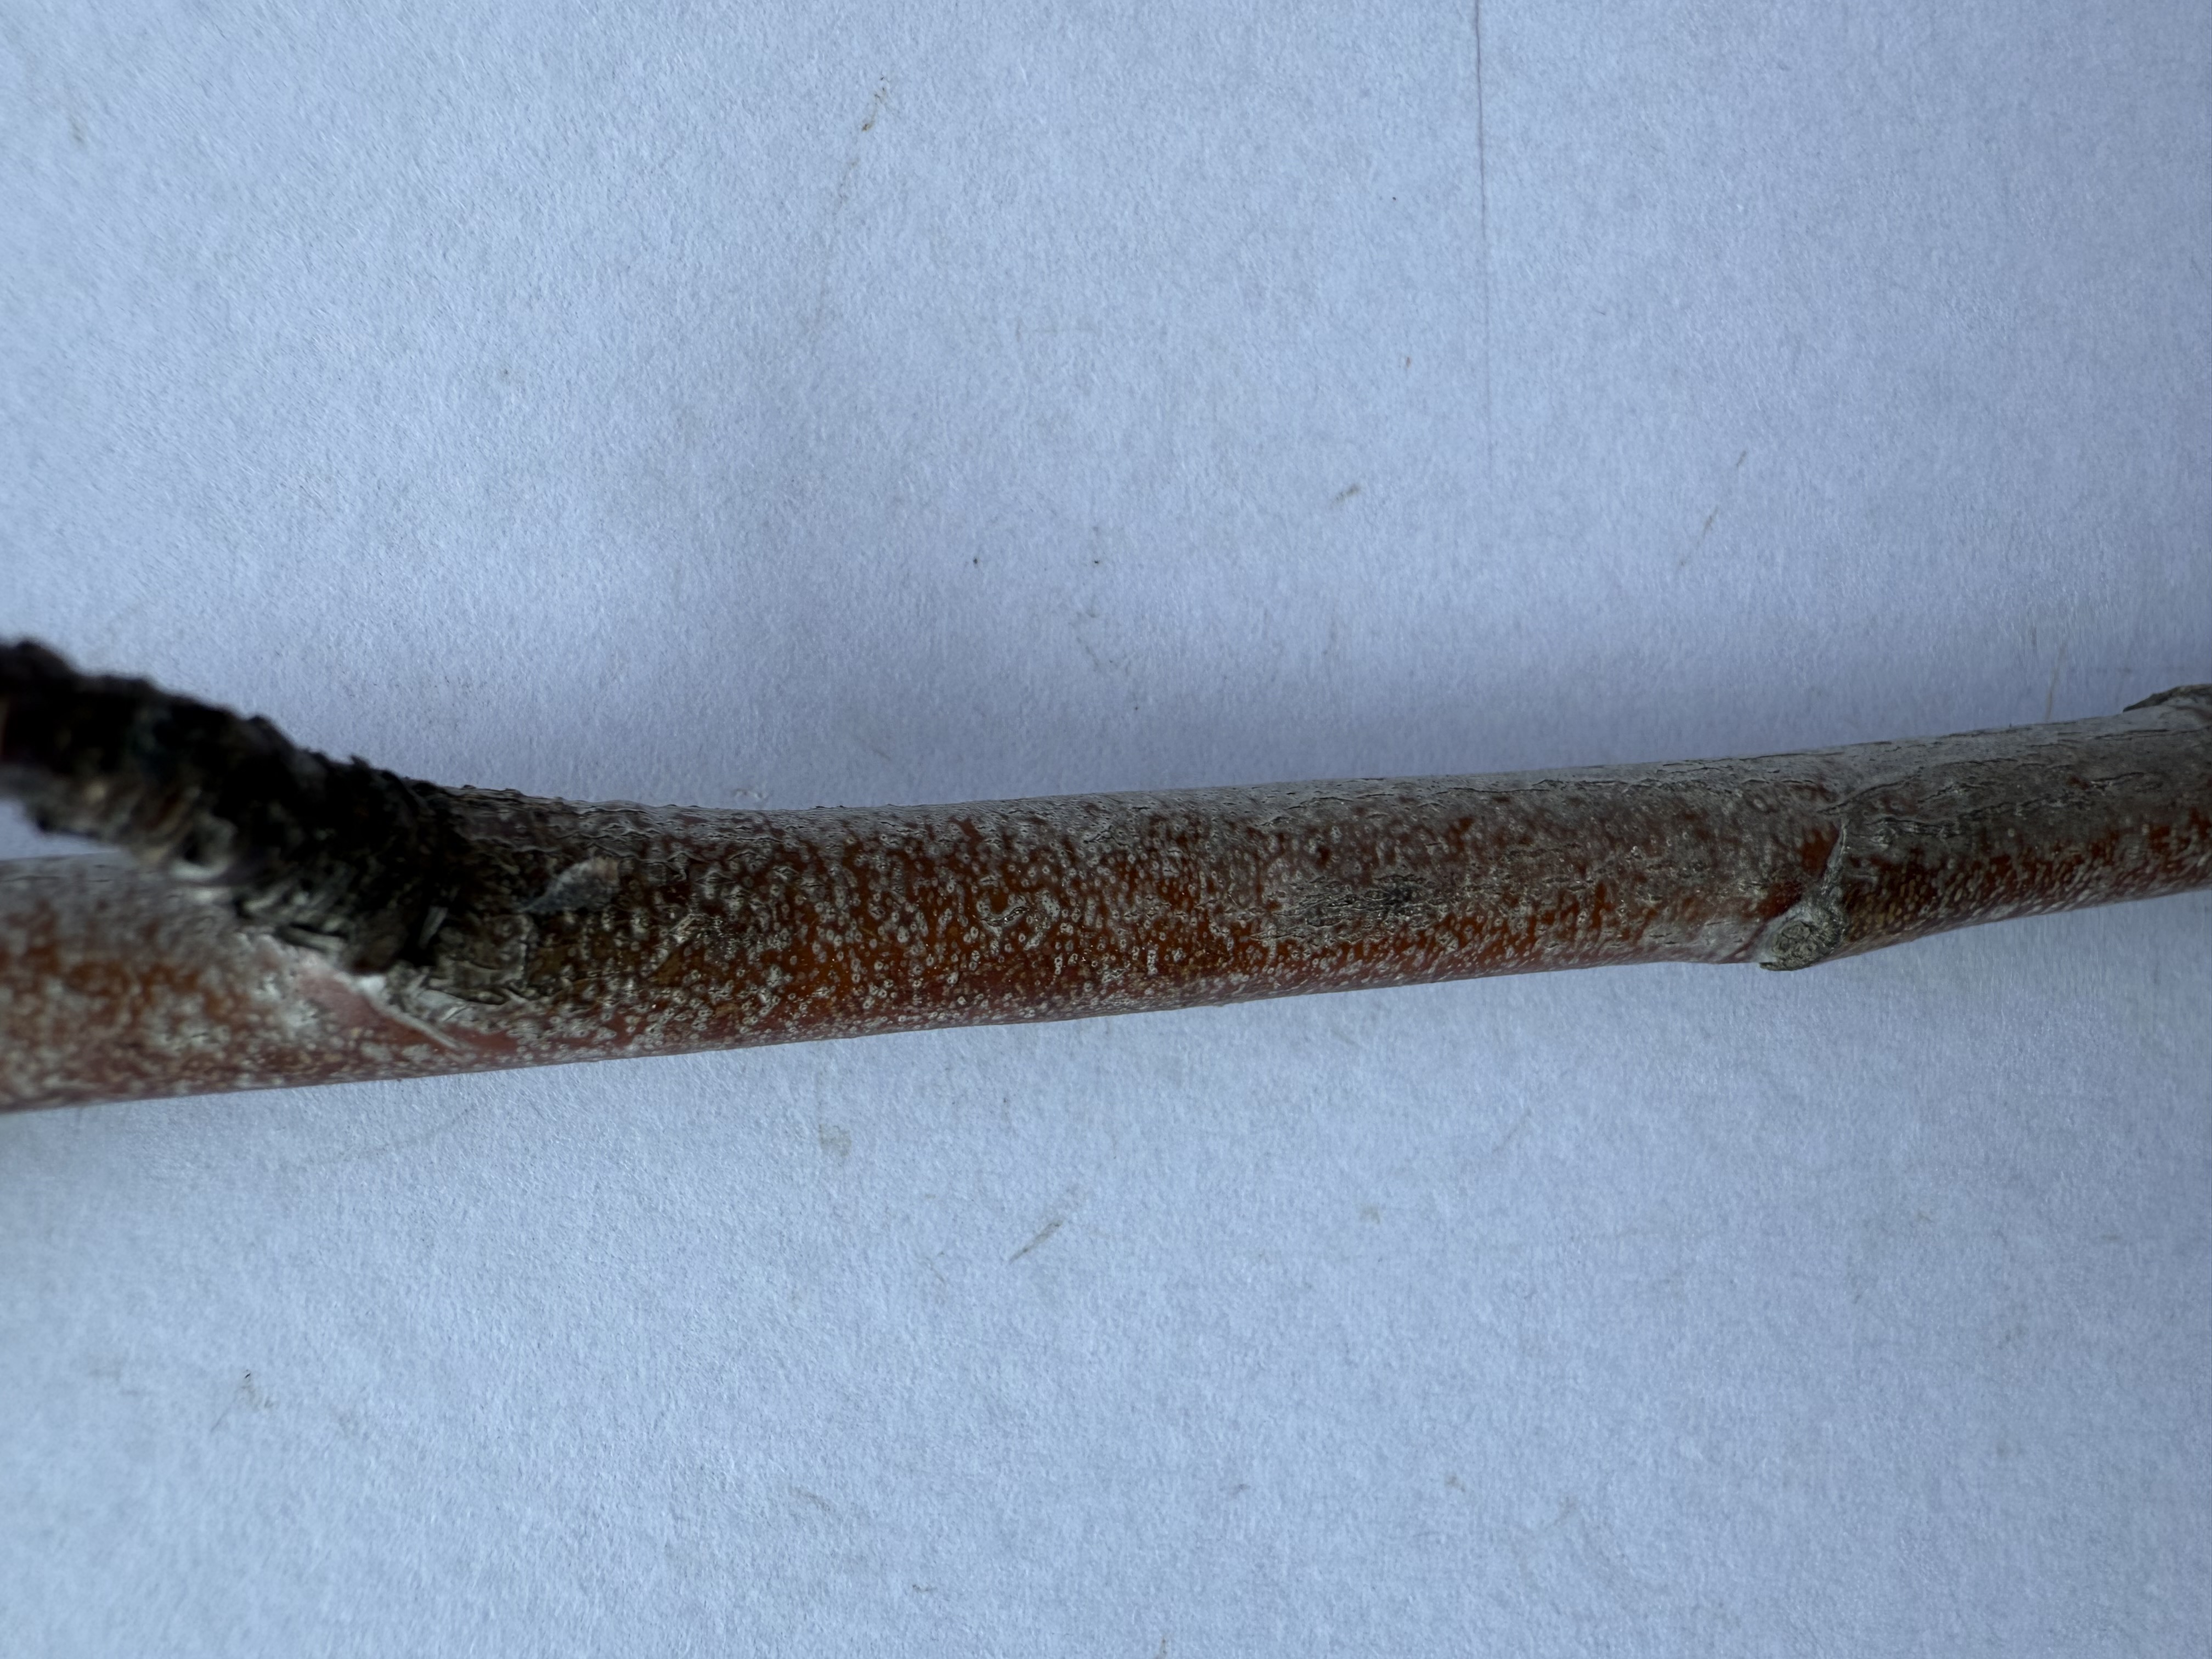
Variety: Red Haven Peach